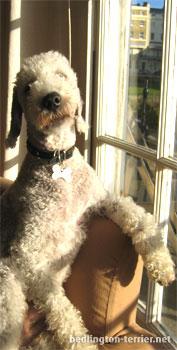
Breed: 214-n000033-Bedlington_terrier